Annandale, Queensland

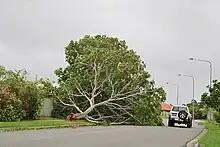
Tree snapped from the base on Glendale Drive during Cyclone Yasi, 2011

Annandale is bounded to the north by the Ross River, to the east by Stuart Drive, and to the south and west by University Road. The Annandale Wetlands are in the north-east of the locality adjacent to the river.